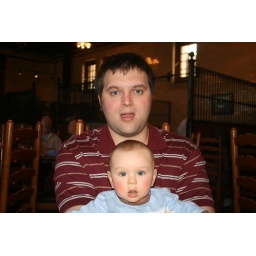
eating in the carriage house. they converted it into a restaurant. tables were set up in the horse stalls